Artivism

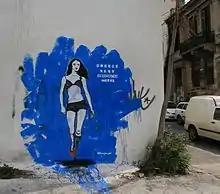
"Greece Next Economic Model" by Bleepsgr in Athens, Greece

The term artivism in US English has its roots in a 1997 gathering of Chicano artists from East Los Angeles and the Zapatistas in Chiapas, Mexico. The words "Artivist" and "Artivism" were then popularized through a variety of events, actions and artworks via artists and musicians such as Quetzal, Ozomatli, and Mujeres de Maiz, among other East Los Angeles artists, and at spaces such as Self Help Graphics & Art.